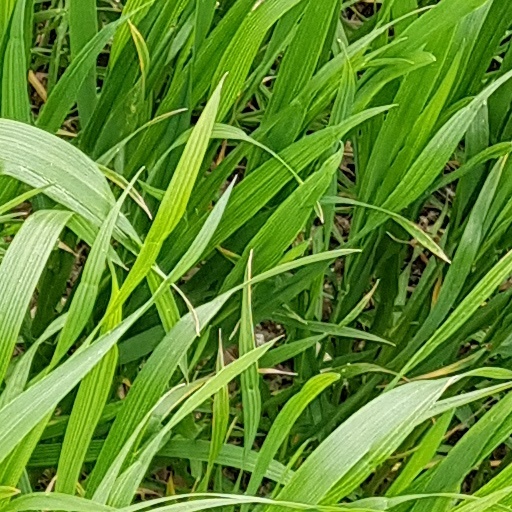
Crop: wheat